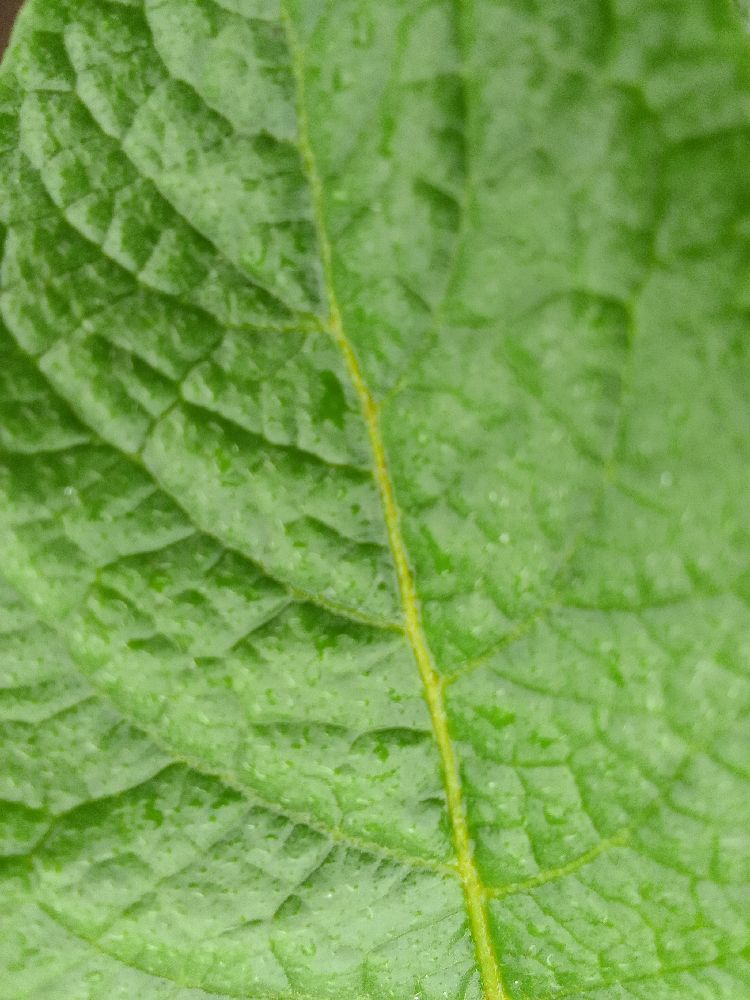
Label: Healthy